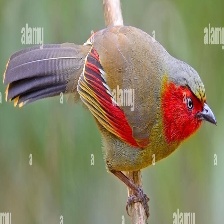
Species: SCARLET FACED LIOCICHLA
Scientific name: LIOCICHLA RIPPONI